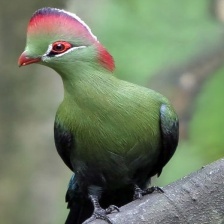
Species: GUINEA TURACO
Scientific name: TAURACO PERSA